Genesis (camera)

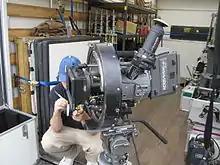
A Genesis in a 360 mount.

The Genesis uses a 12.4 megapixel CCD chip, arranged in a 5760x2160 horizontally RGB filtered array. The resolution is resampled by pixel binning to a final output pixel resolution of 1920x1080. The chip has a 16:9 (1.78:1) aspect ratio, similar in size to Super 35 3-Perf film. The CCD active area is .930 in. x .523 in. This is a significant breakthrough in that it allows just about any Panavision spherical 35 mm cine lens to be used. The main imaging module of the Genesis is made by Sony, but the exact relationship between the two companies is unclear, since their joint partnership was dissolved in 2004 with Panavision's re-purchase of the 8% shareholding Sony bought in 2000.